PlayStation VR

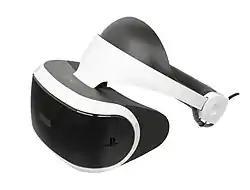
A first-generation PlayStation VR

The PlayStation VR (PS VR) is a virtual reality headset developed by Sony Interactive Entertainment, which was released in October 2016. The headset works with the company's PlayStation 4 video game console and is forward compatible with PlayStation 5. Sony released its successor, PlayStation VR2, in 2023, having sold at least 5 million PlayStation VR units worldwide.